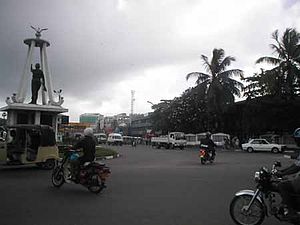
Galle (by)
Centrum i Galle
Galle er en by i det sydlige Sri Lanka, med et indbyggertal på cirka 100.000. Byen er hovedstad i distriktet af samme navn, og ligger 119 kilometer syd for landets hovedstad Colombo.